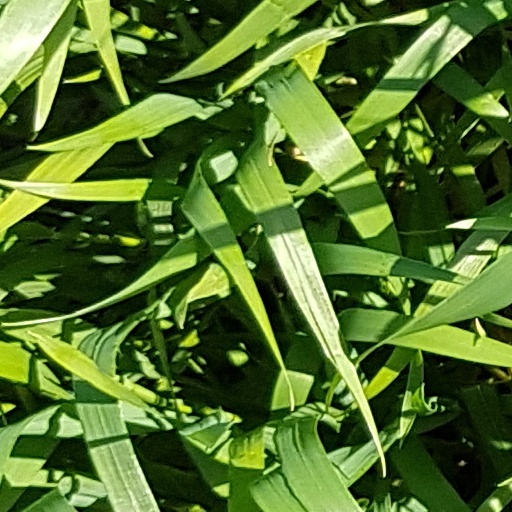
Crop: wheat